Women of Salerno

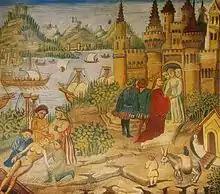
A miniature depicting the Schola Medica Salernitana from a copy of Avicenna's "Canons"

These women practiced medicine, and were known to both teach and to publish medical works. Additionally, there is evidence that the study of female diseases was not their only interest, but they studied, taught, and practiced all branches of medicine, indeed multiple references attest to the vital role they played in surgical and scientific achievements.